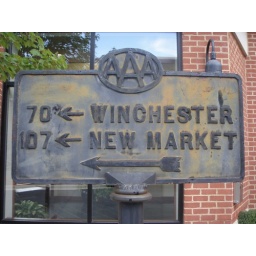
This antique street sign is in old town Alexandria, VA.